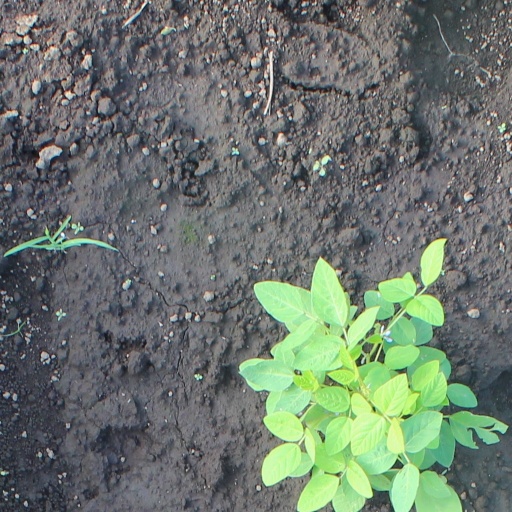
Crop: soybean